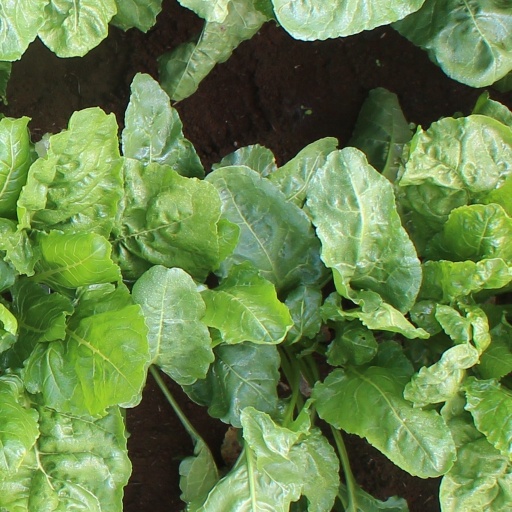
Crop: sugar beet